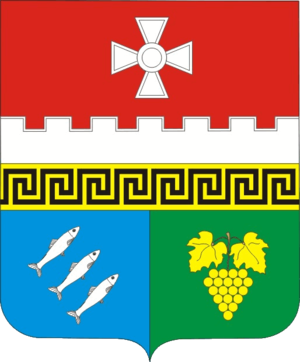
Balaclava ou Balaklava est une ancienne ville de Crimée. Après avoir été le centre administratif du raïon de Balaklava créé en 1930, elle a aujourd'hui le statut de quartier de la ville de Sébastopol, à laquelle elle a été incorporée en 1957 par le gouvernement soviétique.